1869 Serbian constitution

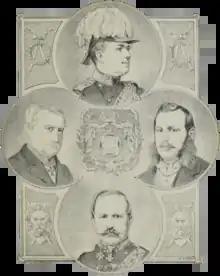
Prince Milan and members of the Regency Jovan Gavrilović. Jovan Ristić and Milivoje Petrović Blaznavac

In the period 1839–1869, which represents the period of formal rule of the Turkish Constitution, two fundamentally different constitutional orders were replaced. The first was the period of the rule of the Defenders of the Constitution, during which the organization of the supreme state authority as well as the arrangement of broader, primarily social and economic relations, were in truth established on the principles of the Turkish Constitution. The second period coincides with the period of the second rule of Prince Mihailo Obrenović and is marked by important changes in the constitutional system in Serbia.